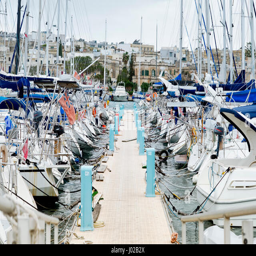
sailboats moored in a row on docks